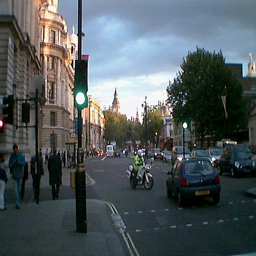
A cop riding a motorcycle down a city street.
A traffic light on the corner of a busy street.
a group of people walking down the street on the sidewalk
A motorcycle is turning while a car is waiting at a light.
A busy street and a green stop light.